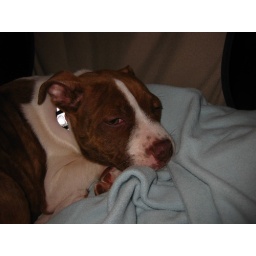
Leeloo leeloo lounging around the house in her camping chair throne